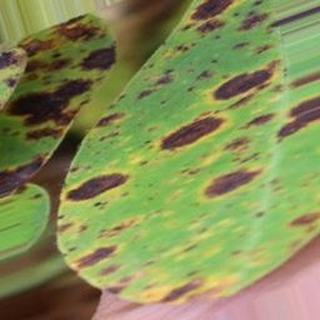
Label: groundnut_late_leaf_spot